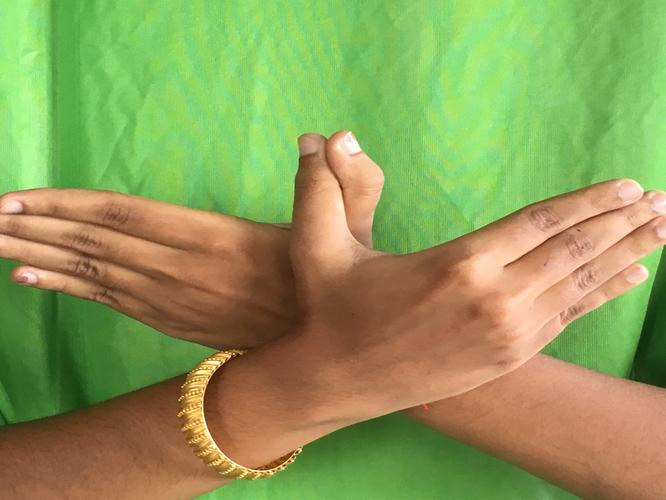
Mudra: Garuda
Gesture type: double_hand